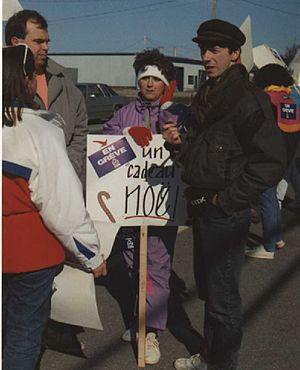
Martin Pître (à droite sur la photo) lors de la grève des travailleurs de L'Acadie Nouvelle en octobre 1990. Photo: collection personnelle, Marie-Claire Pitre
Martin Pître, né le 23 février 1963 à Bathurst au Nouveau-Brunswick, au Canada, décédé le 15 novembre 1998, était un écrivain et journaliste acadien.